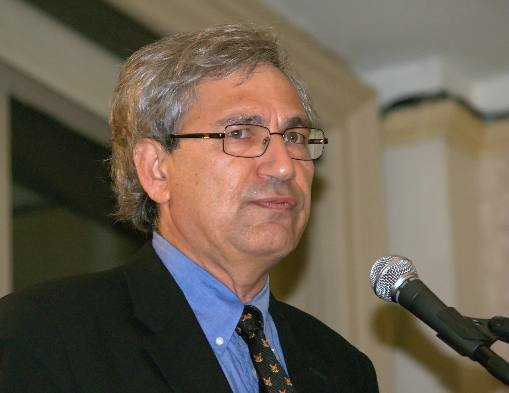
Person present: Yes